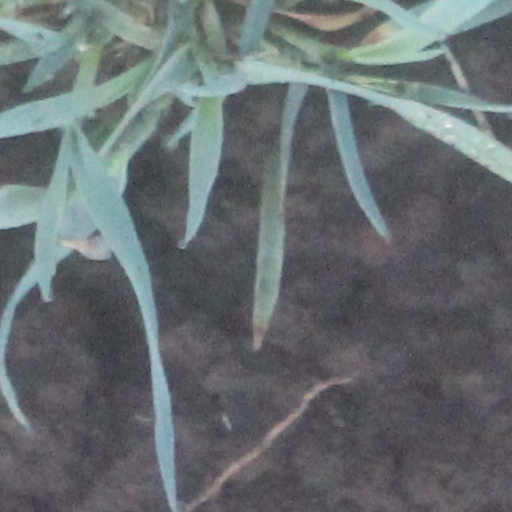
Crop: wheat